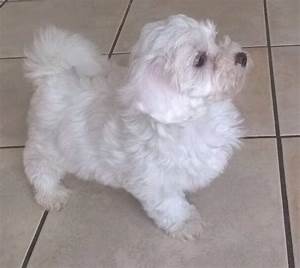
Label: dog